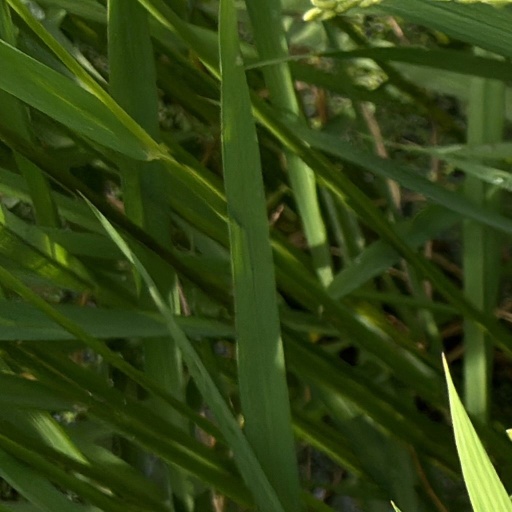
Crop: rice